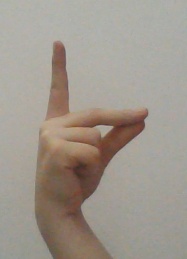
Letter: ta